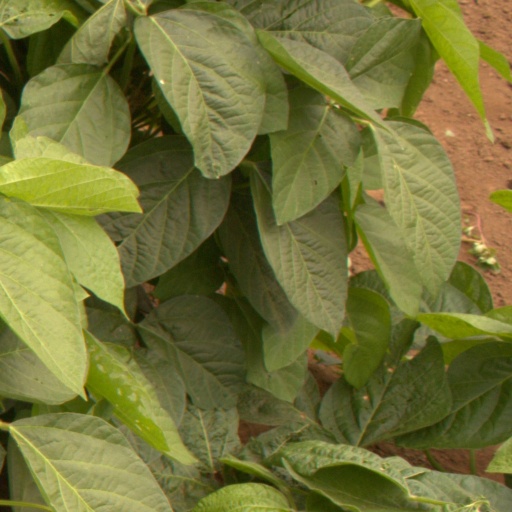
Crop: soybean